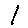
Label: 1